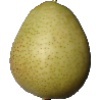
Label: Pear 1